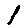
Label: 1